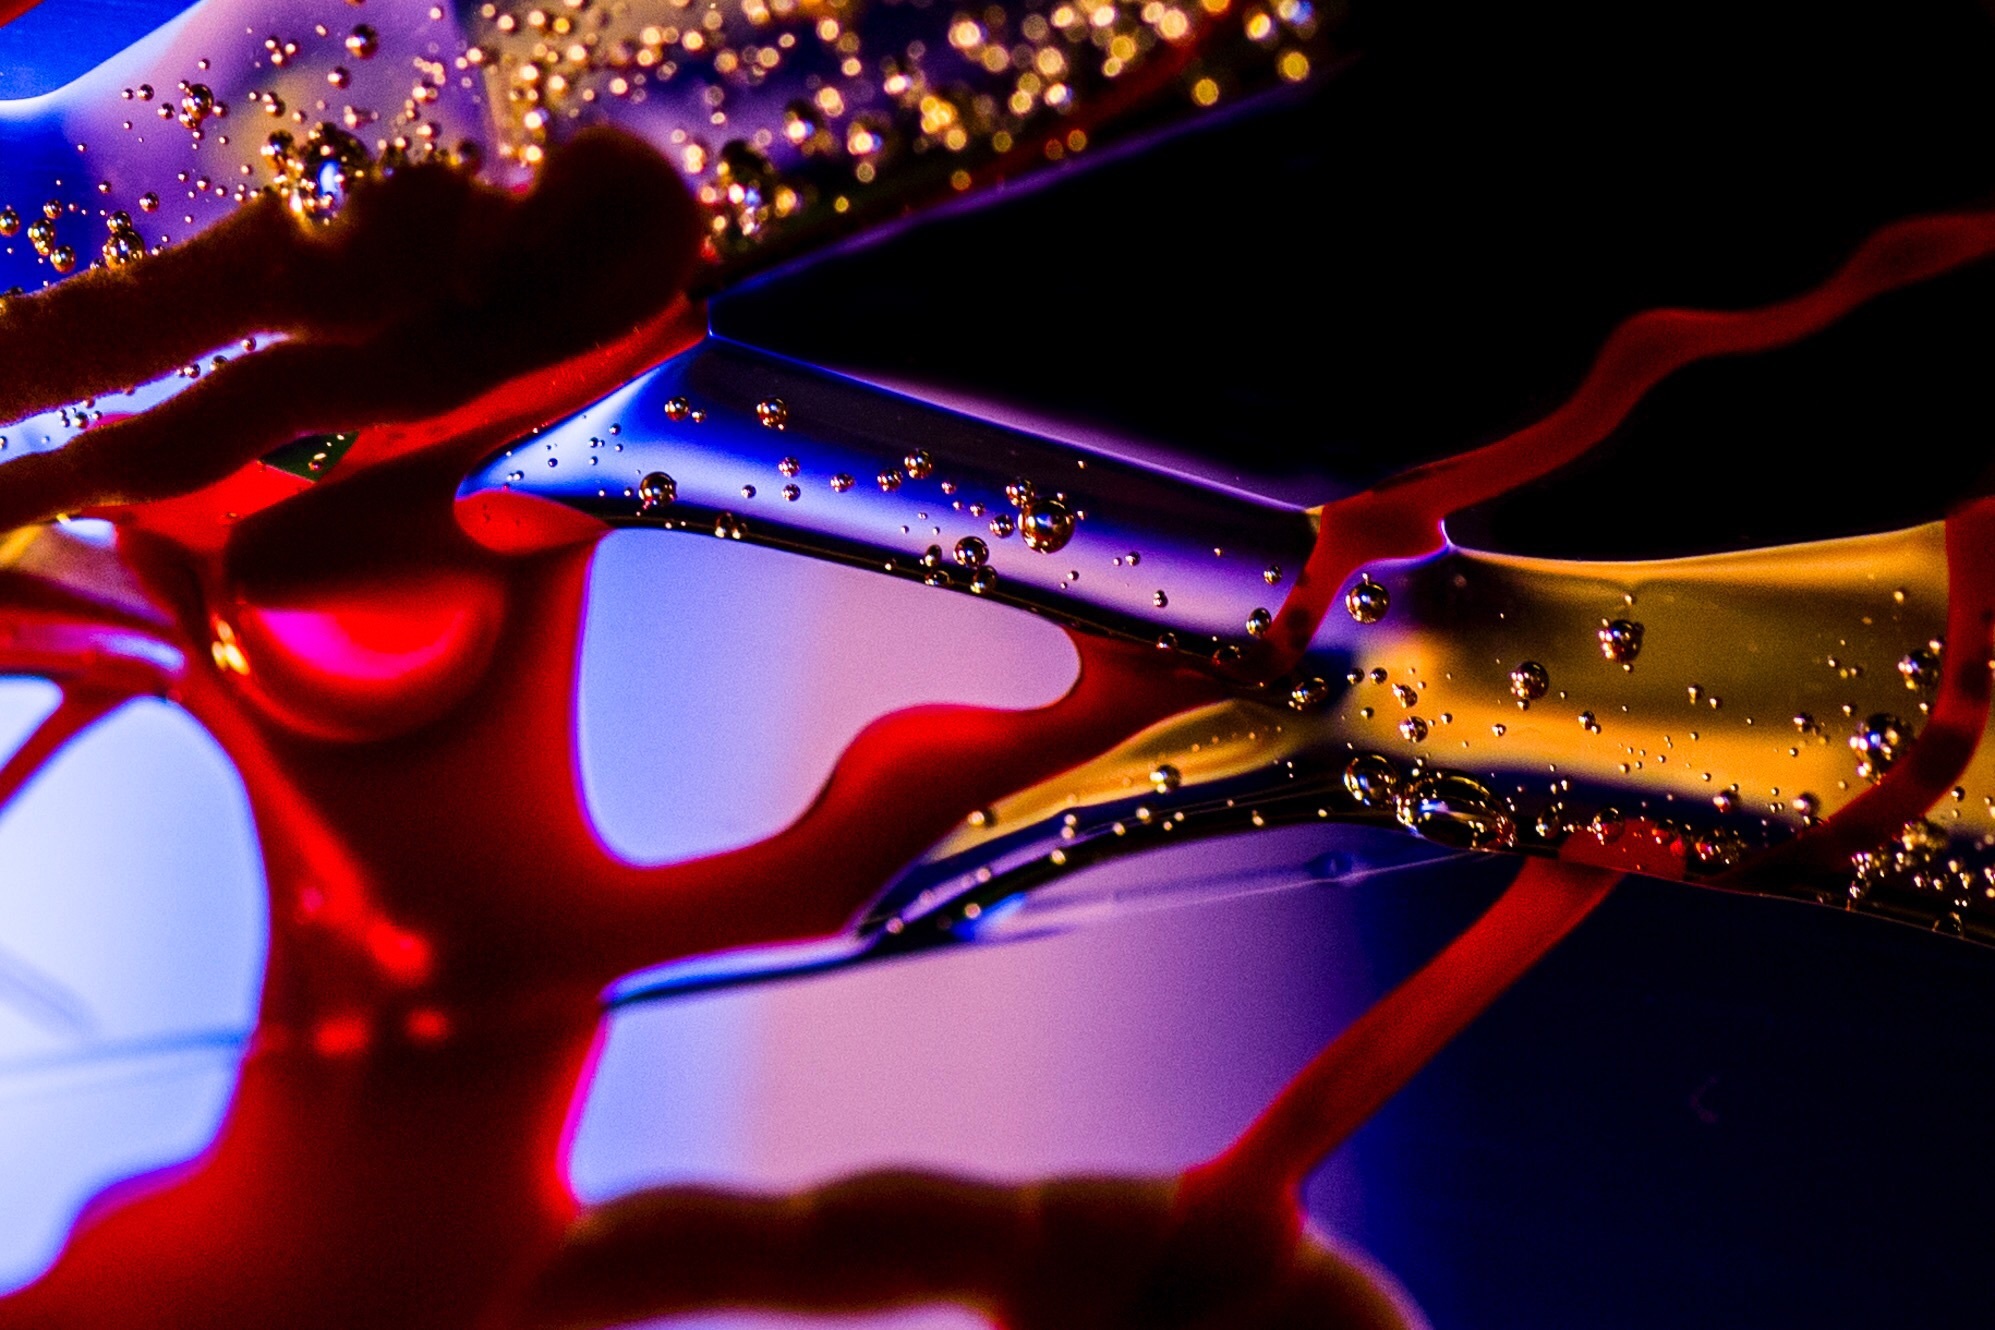
water, creative, light, night, guitar, color, paint, painting, colors, pallet, macro photography, computer wallpaper